Architecture of the Netherlands

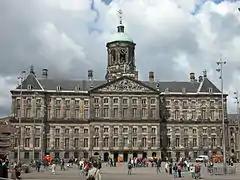
Town Hall of Amsterdam, built in 1665

The Dutch Golden Age roughly spanned the 17th century. Due to the thriving economy, cities expanded greatly. New town halls and storehouses were built, and many new canals were dug out in and around various cities such as Delft, Leiden, and Amsterdam for defense and transport purposes. Many wealthy merchants had new houses built along these canals. These houses were generally very narrow and had ornamented façades that befitted their new status. In the countryside, new country houses were built, though not in the same numbers.